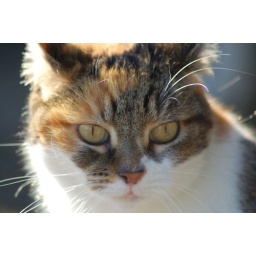
This cat lives just at the back of our house in a Bed&amp;amp;Breakfast guest house.